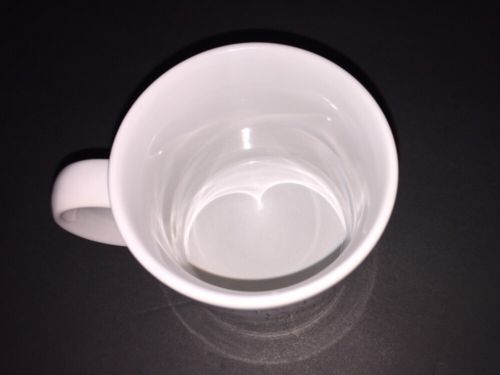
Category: mug